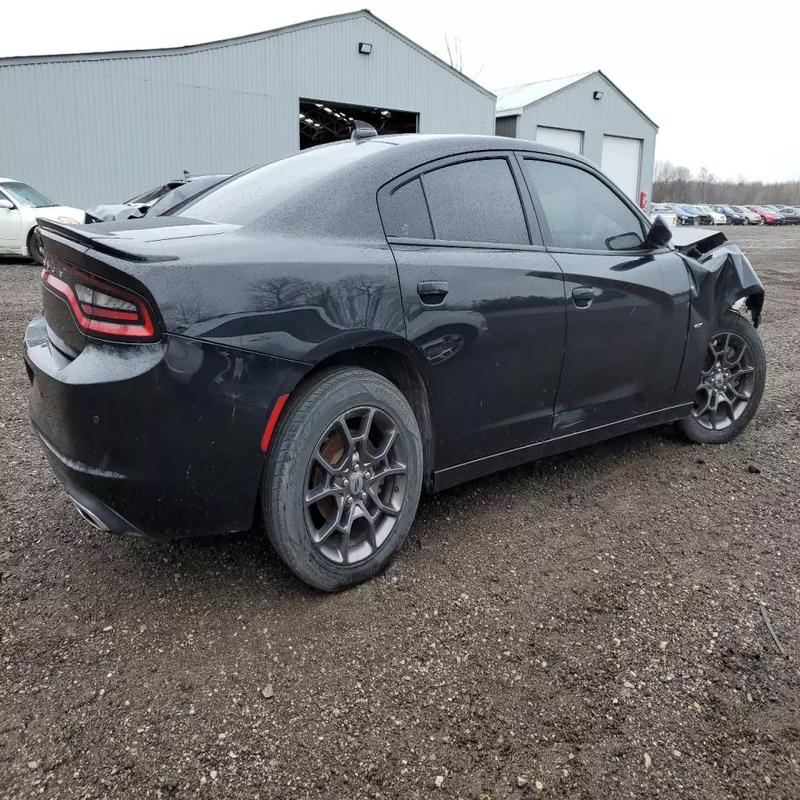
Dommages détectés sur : capot, aile avant droite, porte avant droite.
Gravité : majeur